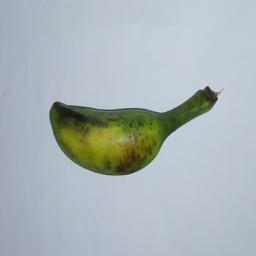
Banana variety: Champa Kola